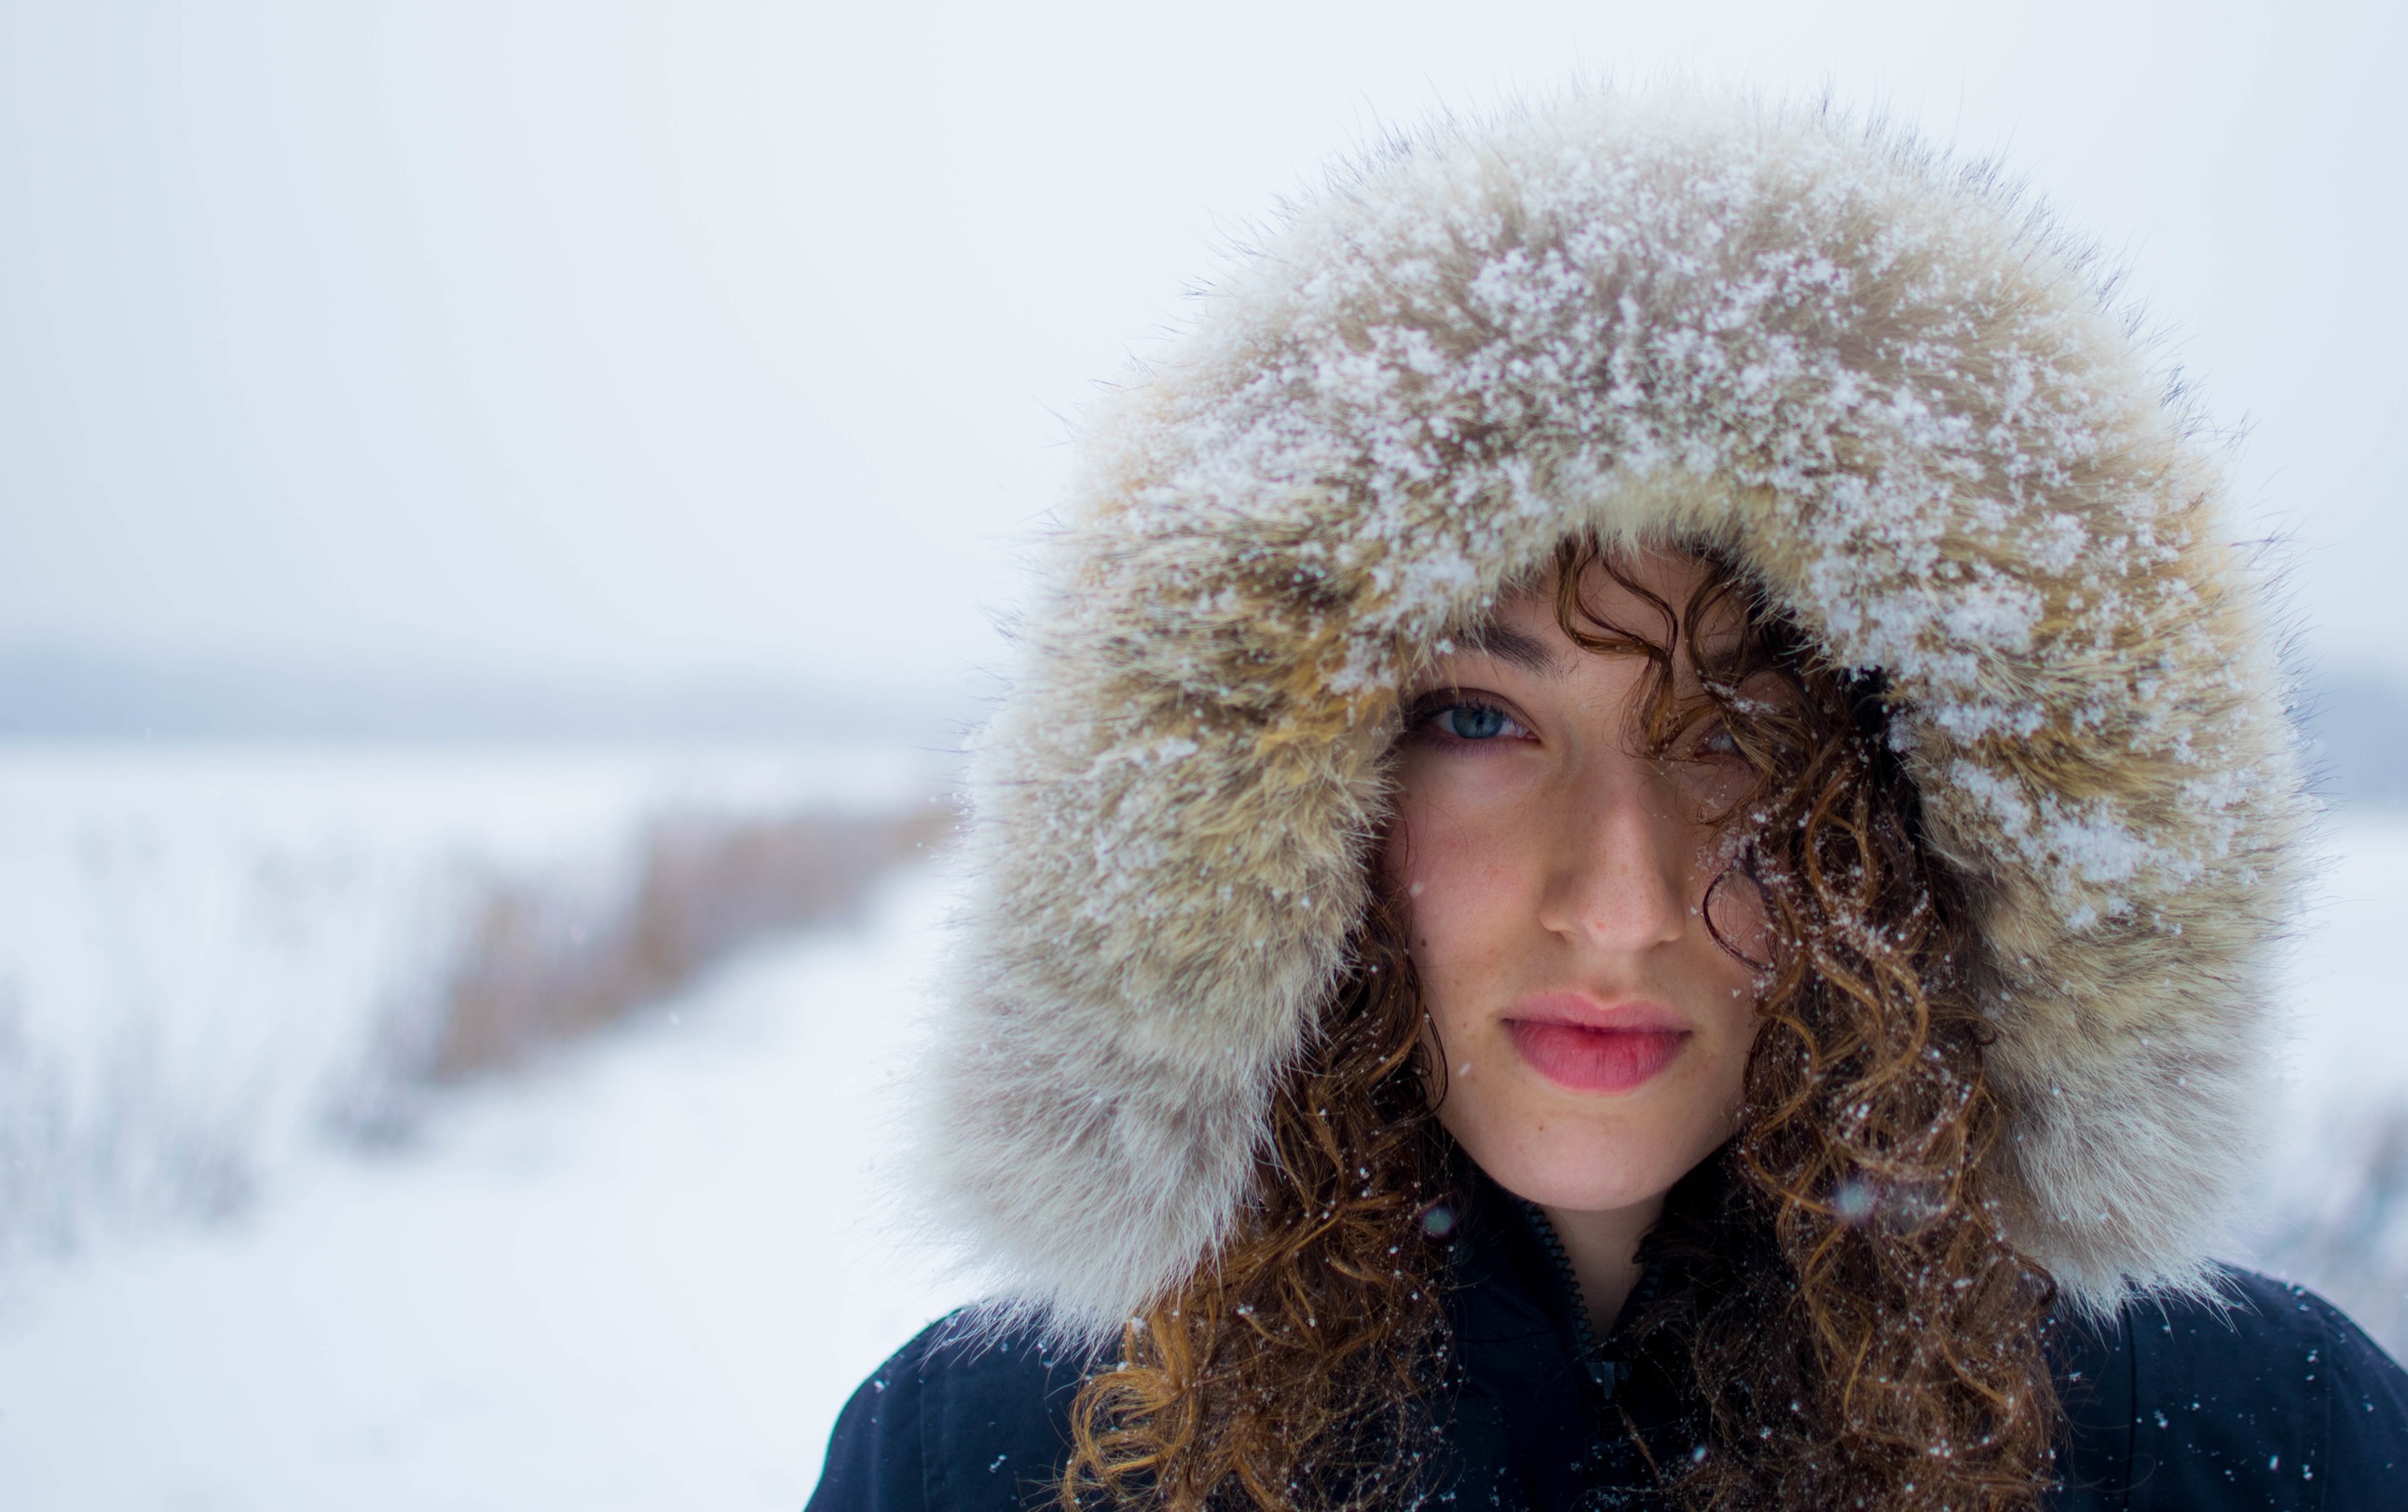
outdoor, person, snow, cold, winter, girl, woman, hair, looking, female, fur, portrait, model, fashion, clothing, season, material, hairstyle, hood, textile, face, head, beauty, frosty, adult, facial hair, fur clothing